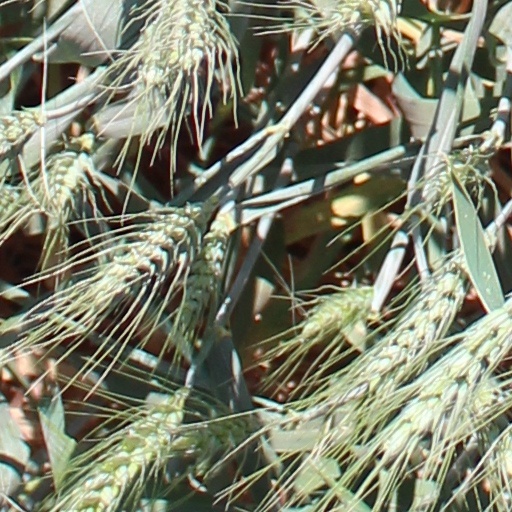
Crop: wheat